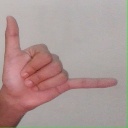
अक्षर: द